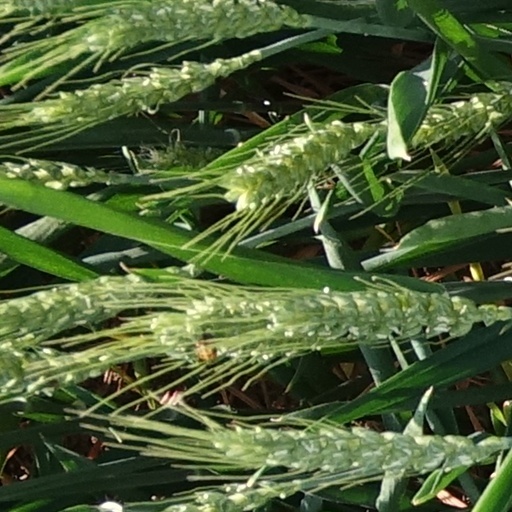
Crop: wheat